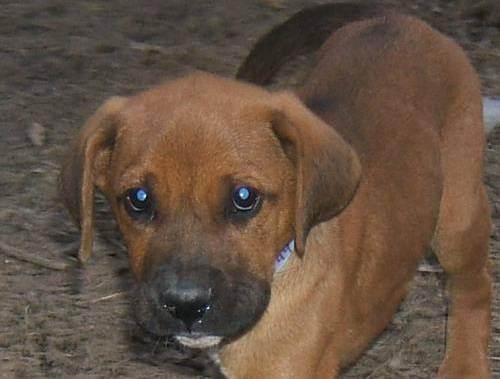
dog